Brady Quinn

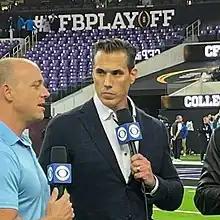
Quinn on the sidelines of the 2023 College Football Playoff National Championship.

Quinn has served as a college football analyst for "Big Noon Kickoff" on Fox since August 2019, alongside host Rob Stone and analysts Reggie Bush, Matt Leinart, and Bob Stoops. He also serves as a color analyst for FOX's NFL, CFB, and XFL games.